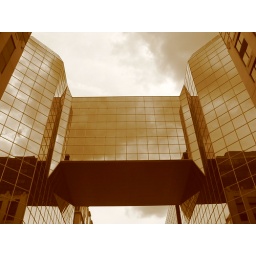
New office building in Chinatown.